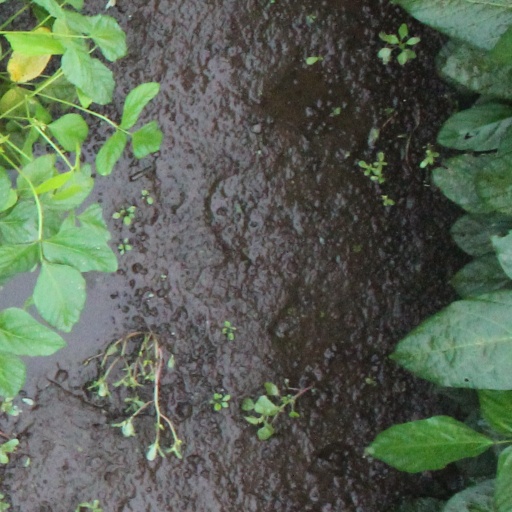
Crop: soybean